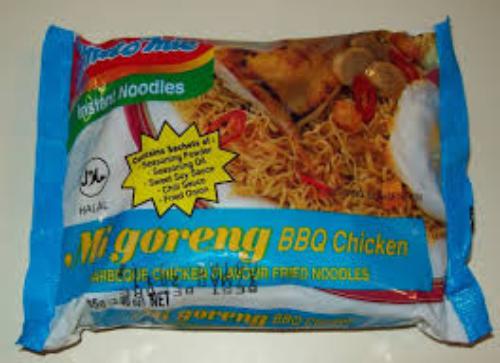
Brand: Indomie Mi goreng
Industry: Food